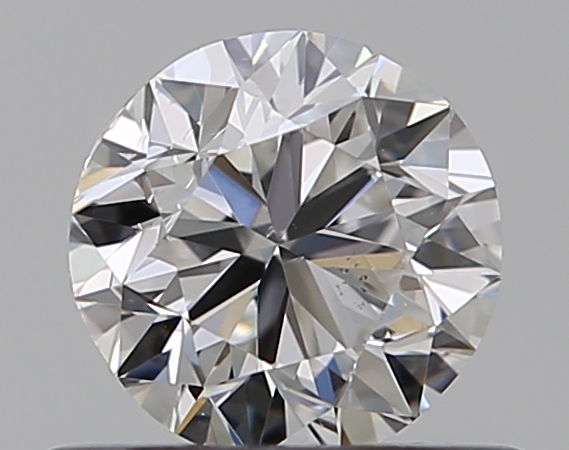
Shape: round
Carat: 0.5
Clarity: VS2
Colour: F
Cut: VG
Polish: EX
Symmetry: GD
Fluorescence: N
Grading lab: GIA
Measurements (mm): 4.9 x 4.96 x 3.19